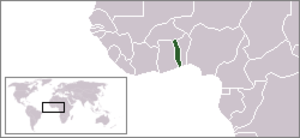
Les personnes lesbiennes, gaies, bisexuelles et transgenres au Togo font face à des difficultés que n'ont pas les habitants non-LGBT. L'activité sexuelle entre hommes et entre femmes est illégale au Togo.
Le Togo français était la partie orientale de l'ancienne colonie allemande du Togoland, administrée par la France de 1916 ou 1919 à 1960, d'abord comme « territoire sous mandat » de la Société des Nations, puis comme « territoire sous tutelle » de l'Organisation des Nations unies.